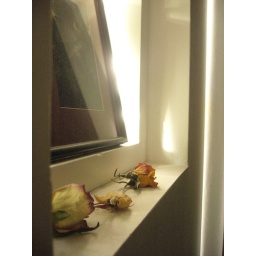
The porthole windows in my bedroom let in a beautiful light.